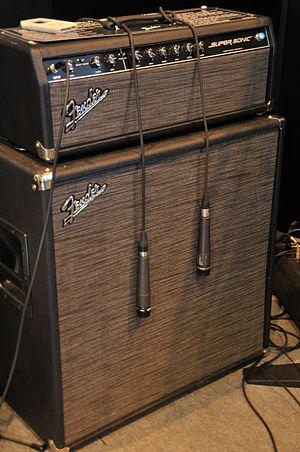
Un amplificateur pour guitare est un amplificateur audio spécialement conçu pour la guitare électrique, ou la guitare basse. Le terme abrégé « ampli » désigne communément le couple constitué par l'amplificateur électronique et le haut-parleur.